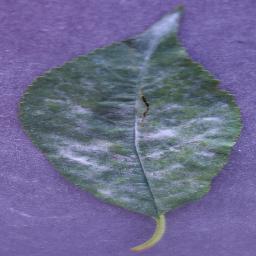
Label: Cherry___Powdery_mildew